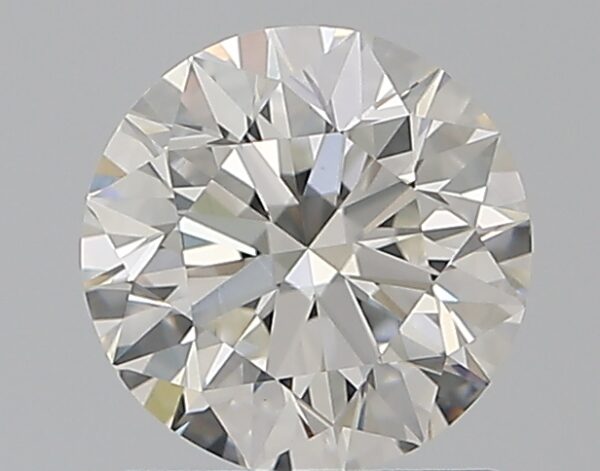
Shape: round
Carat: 1.03
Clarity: VS1
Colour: H
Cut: EX
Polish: EX
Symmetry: EX
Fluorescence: N
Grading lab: GIA
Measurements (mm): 6.4 x 6.44 x 4.03